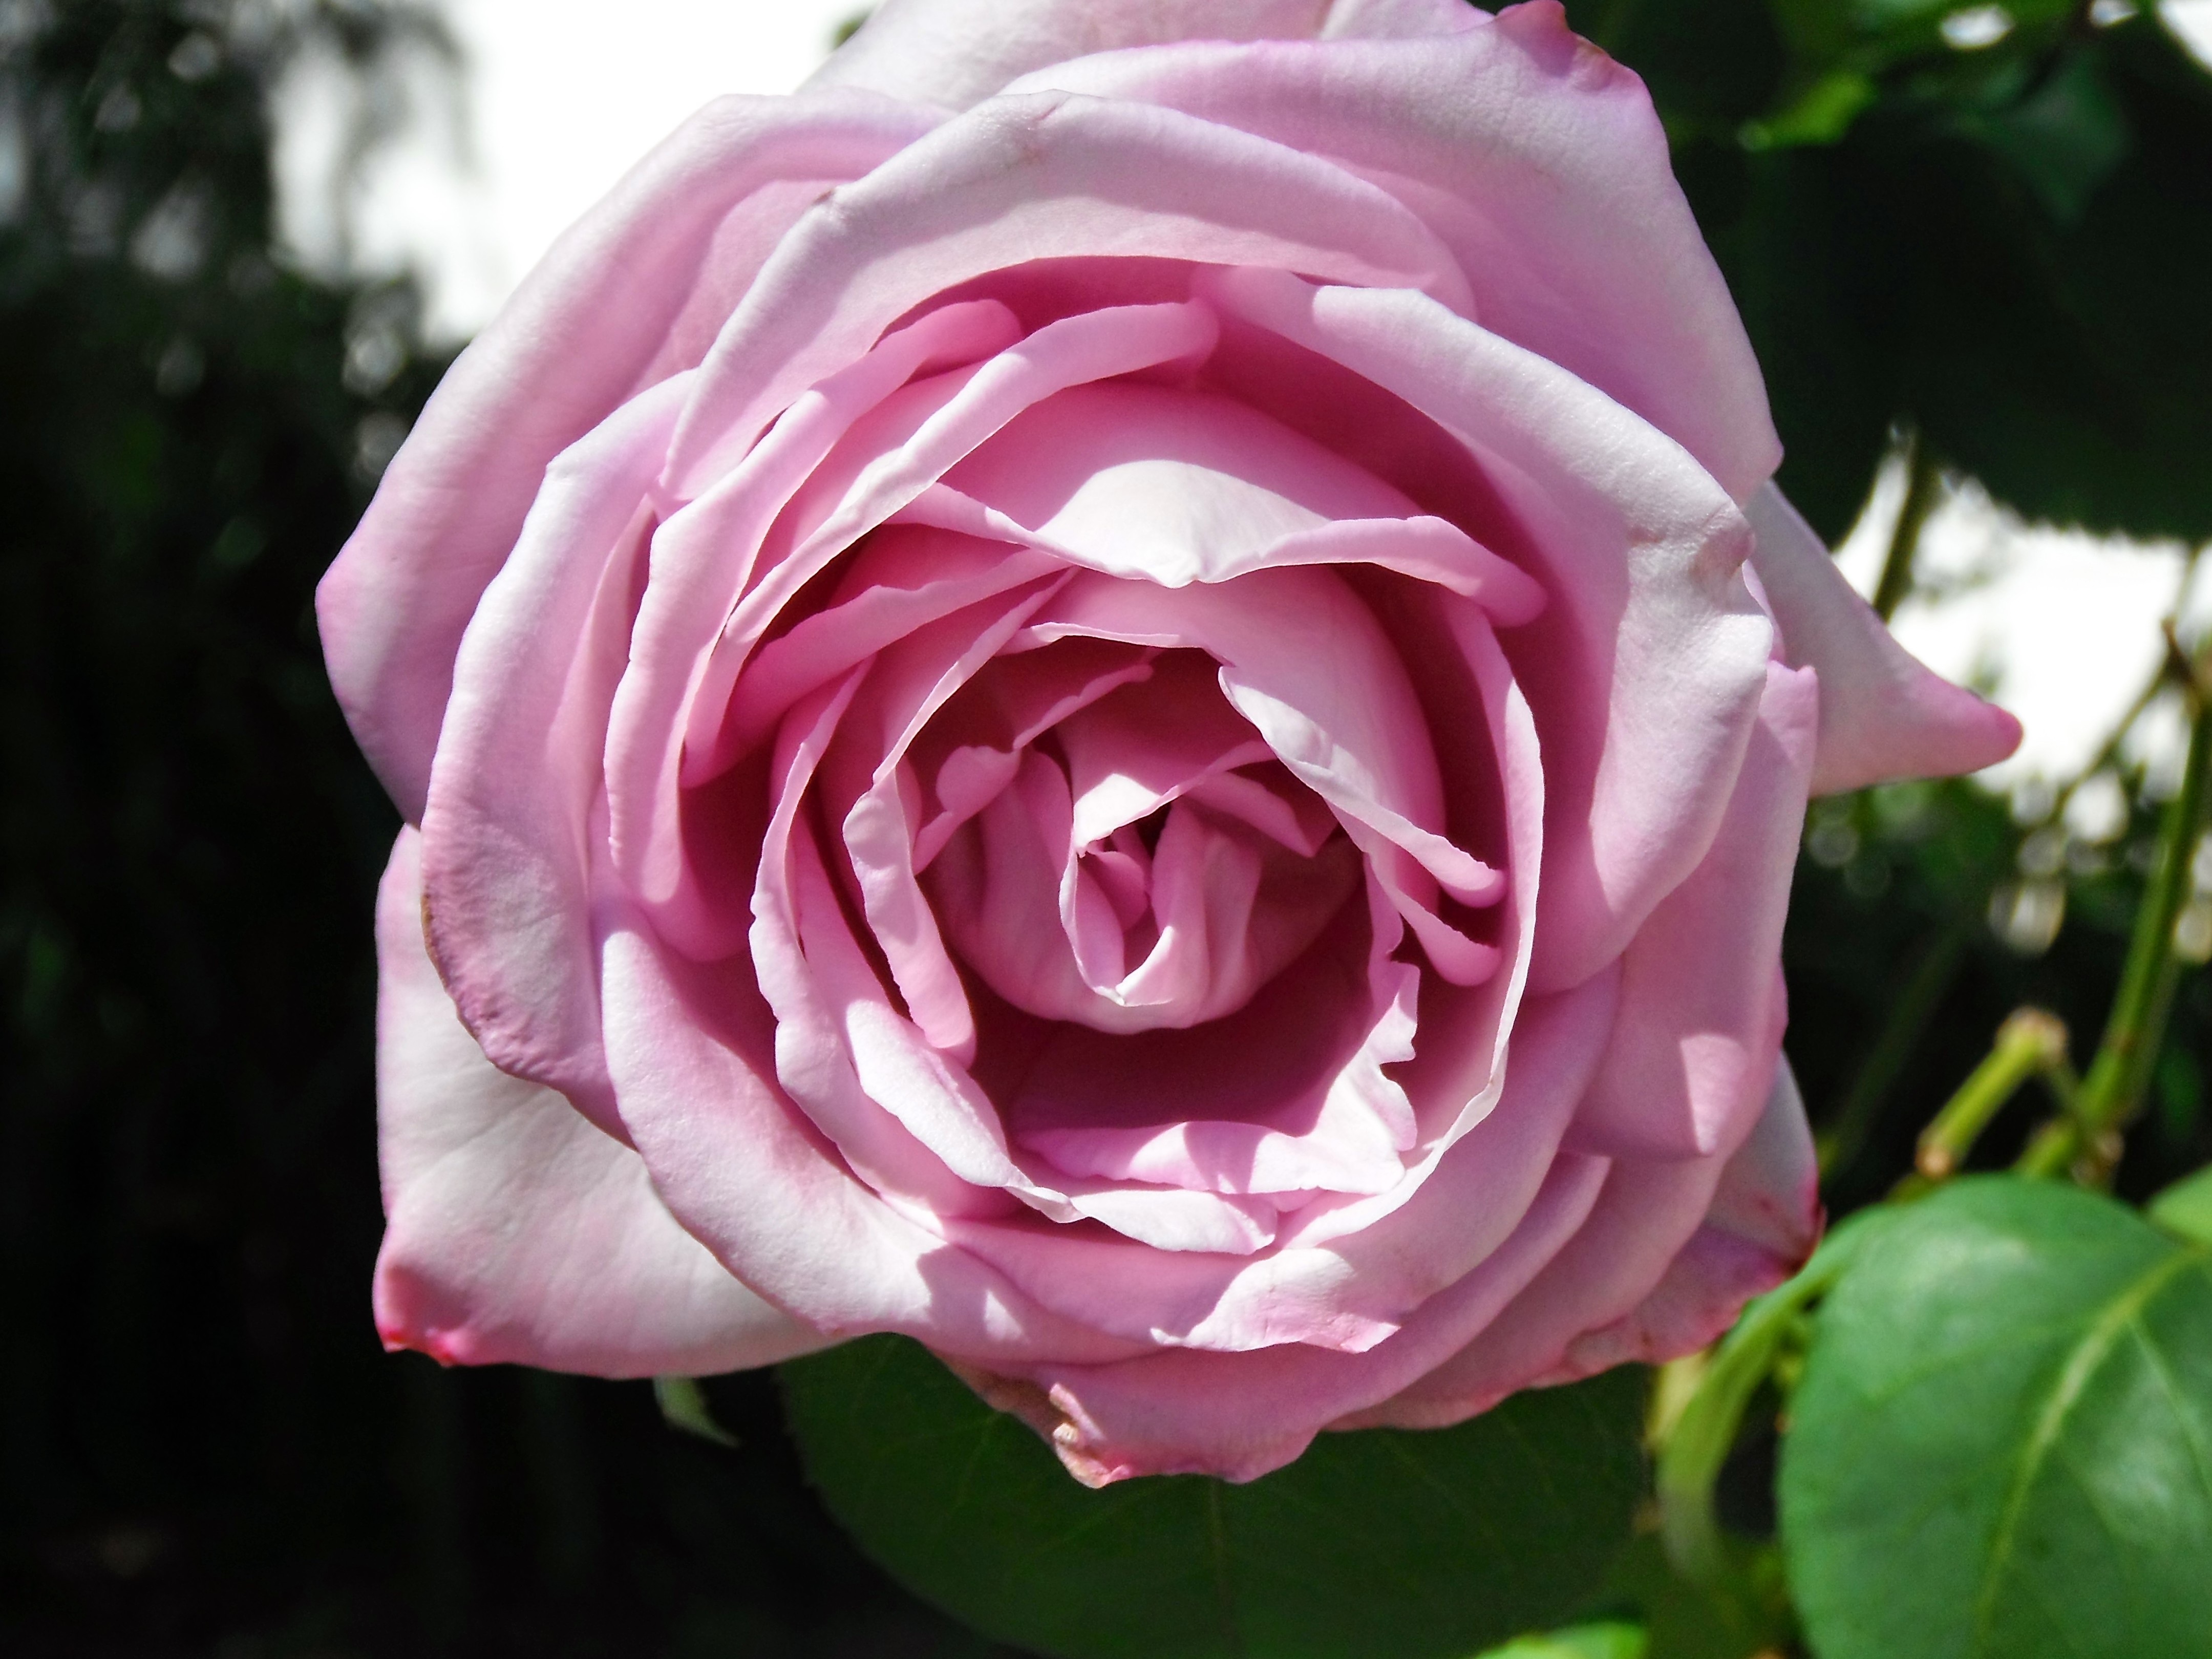
nature, plant, flower, petal, rose, garden, pink, rosa, floribunda, color pink, flowering plant, garden roses, rose family, land plant, rosa centifolia, rose order